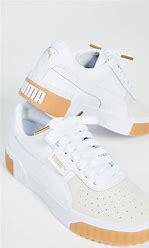
Brand: Puma
Model: Cali